Belgrano Sur Line

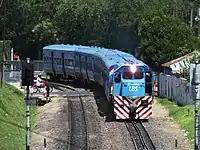
Diesel-electric rolling stock being phased-out of the line, 2015

The State-owned company Trenes Argentinos took over Belgrano Sur line (operated by Argentren) after the Government of Argentina rescinded the contracts signed with the company on 2 March 2015. The contract terms specified that the concession could be cancelled with no right to claim compensation. The agreements had been signed in February 2014, committing Argentren and Corredores Ferroviarios to operate the lines.